Carl Heinrich Wilhelm Anthing

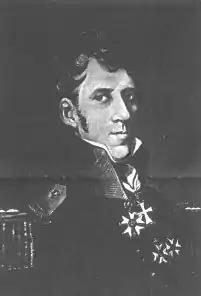

Carl Heinrich Wilhelm Anthing (11 November 1766 in Saxe-Gotha – 7 February 1823 in The Hague) was a German officer, in Dutch service under several successive regimes, starting with the Dutch Republic, and followed by the Batavian Republic, the Kingdom of Holland, and the First French Empire, to end up in the United Kingdom of the Netherlands, where he led the Indies Brigade, both at Waterloo, and finally to the Dutch East Indies, where it would be the core of the future Royal Netherlands East Indies Army.